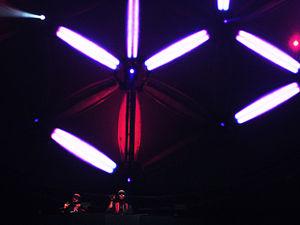
Headhunterz, de son vrai nom Willem Rebergen, né le 12 septembre 1985 à Veenendaal, est un disc jockey et producteur de musique électronique néerlandais. Anciennement appelé les Nasty D-Tuners, il s'agit d'un ancien groupe autrefois composé de Rebergen et Bobby van Putten, qui a quitté le groupe pour poursuivre ses études. Il dirige son propre label Scantraxx Reloaded, un sous-label de Scantraxx et important label de la scène hardstyle. En 2013, il crée HARD with STYLE, un autre label destiné principalement à faire découvrir de nouveaux artistes.
Wildstylez, de son vrai nom Joram Metekohy, né le 7 janvier 1983, est un producteur et disc jockey néerlandais de hardstyle. Au fil de sa carrière, il compose notamment en collaboration avec d'autres artistes tels que Headhunterz, Noisecontrollers et D-Block & S-Te-Fan. Il compose son premier maxi solo intitulé Life'z A Bitch / Missin au label discographique Scantraxx Reloaded, dirigé par Headhunterz. Plus tard, les deux forment Project One, et composent un album en 2008. En 2008, Metekohy s'allie avec Headhunterz pour créer un nom de scène, Project One, qui devient par la suite un succès grâce au single intitulé Rate Reducer gratuitement téléchargeable sur la page officielle de Project One sur Facebook. Project One se popularise auprès des fans de hardstyle et jouent dans de nombreux festivals comme Defqon.1. En 2010, Wildstylez fonde son propre label qu'il nomme Digital:Age en compagnie des Noisecontrollers.